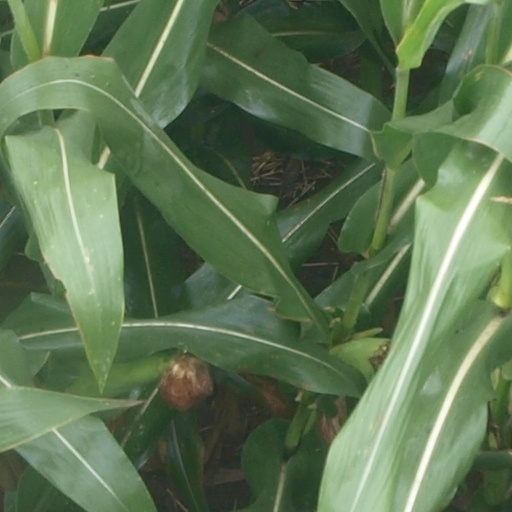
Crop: maize; corn